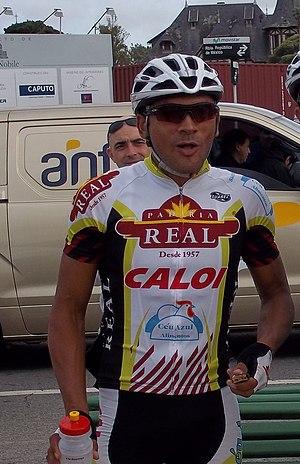
José Eriberto Medeiros Filho Rodrigues, né le 15 avril 1984 à Natal, est un coureur cycliste brésilien.